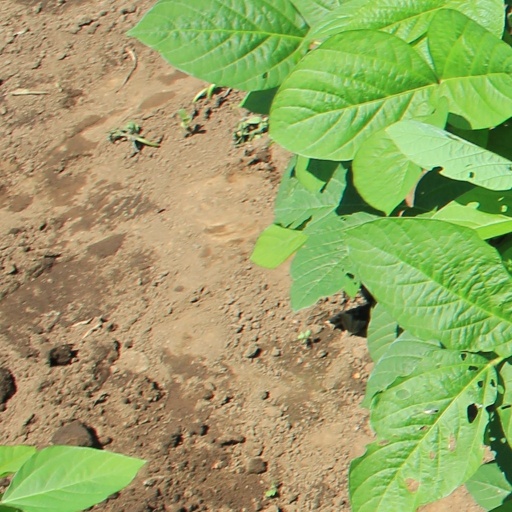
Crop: soybean